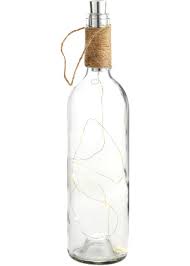
Waste category: glass